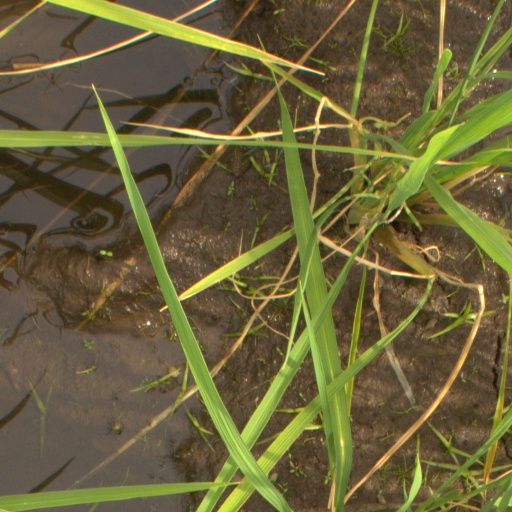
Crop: rice